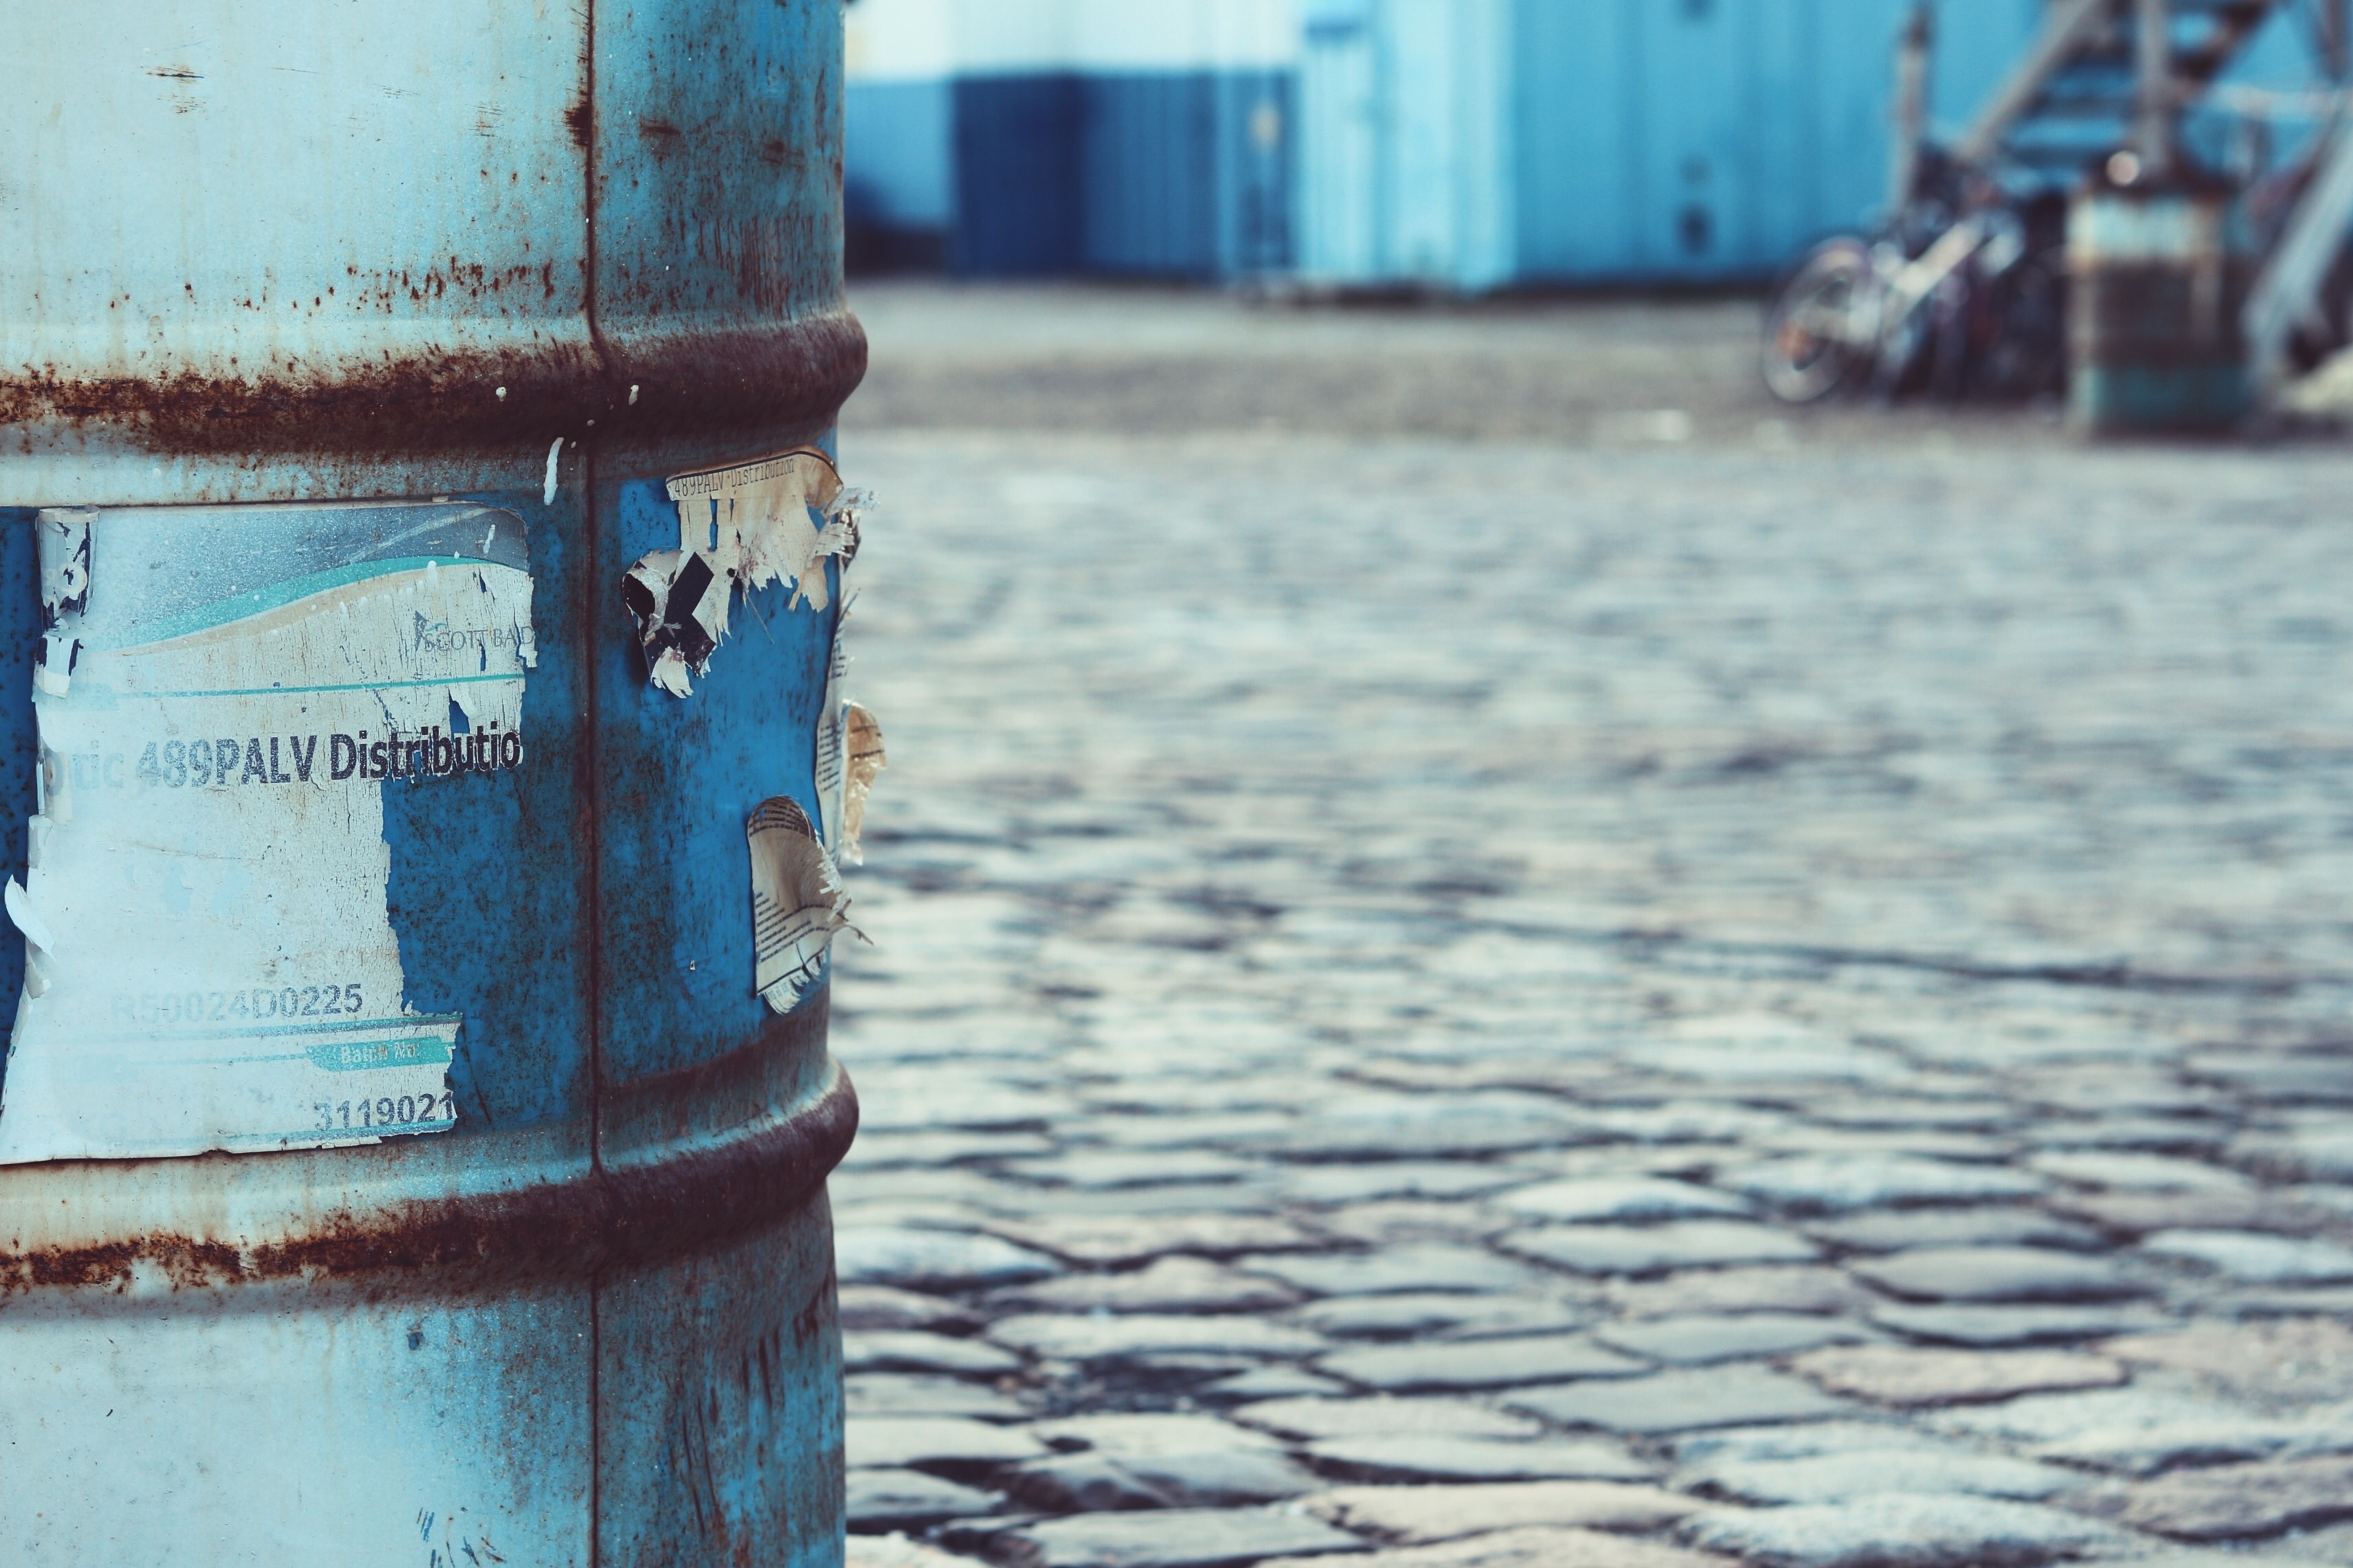
water, color, blue